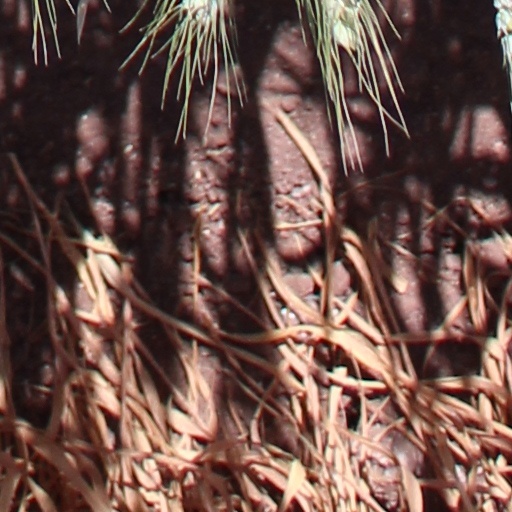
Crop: wheat